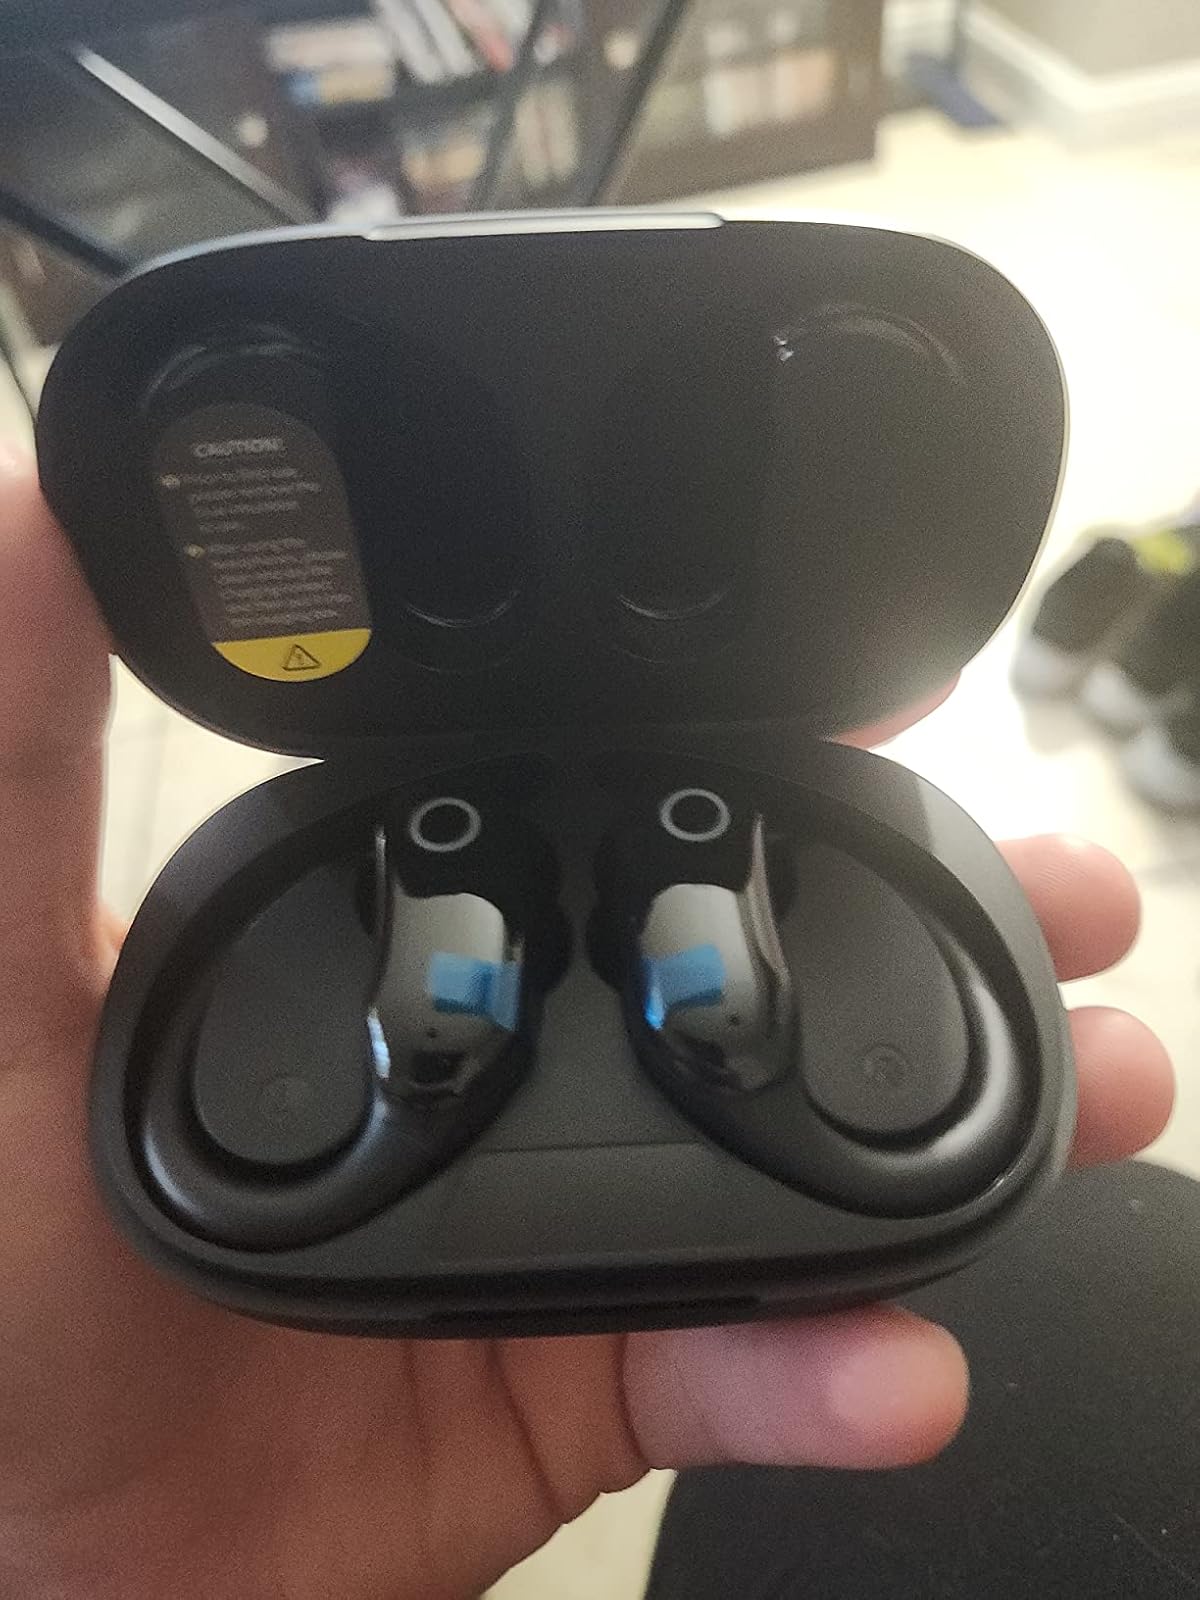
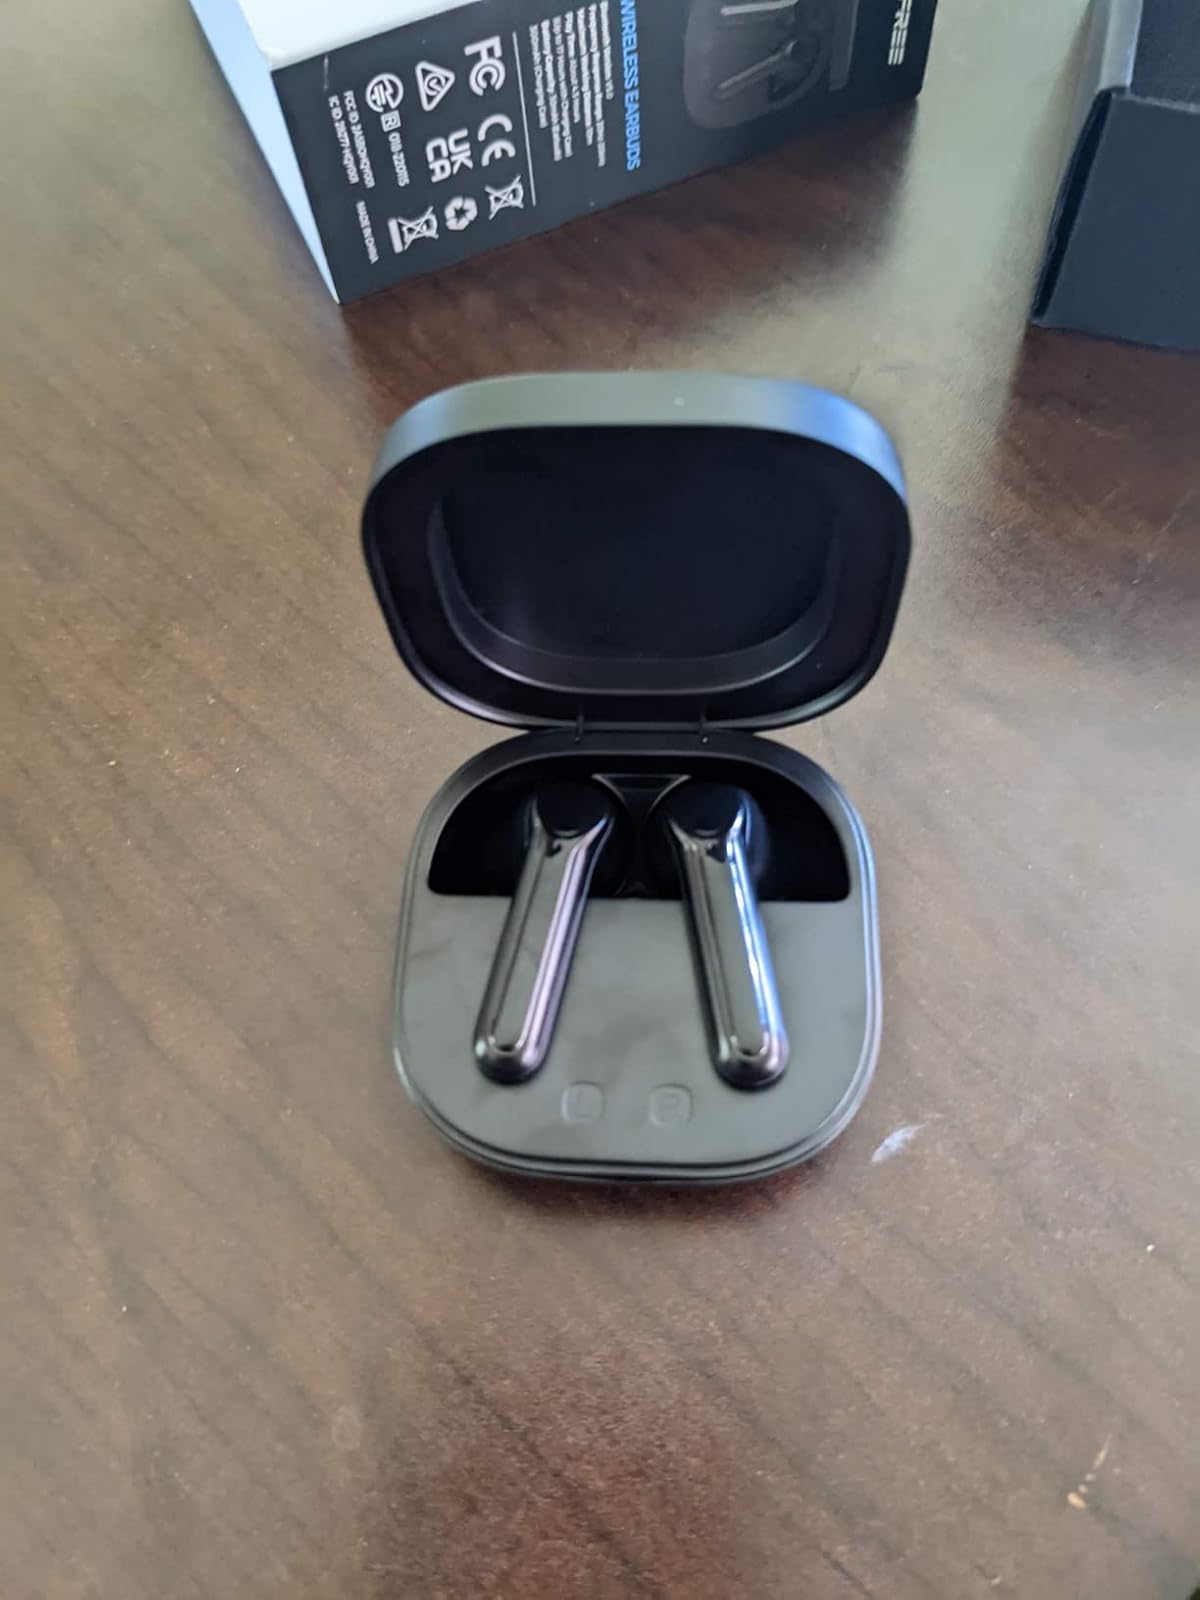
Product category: earbuds
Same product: no